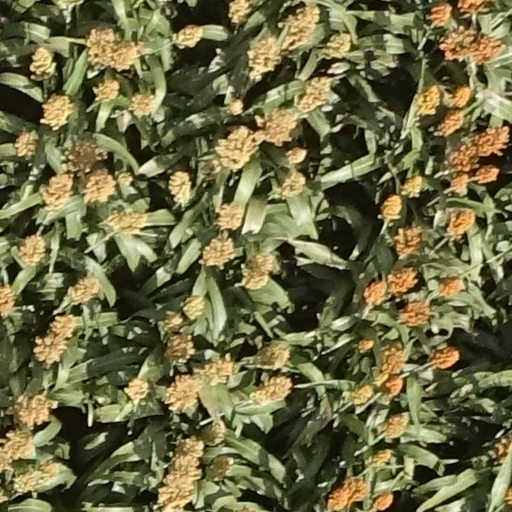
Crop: sorghum